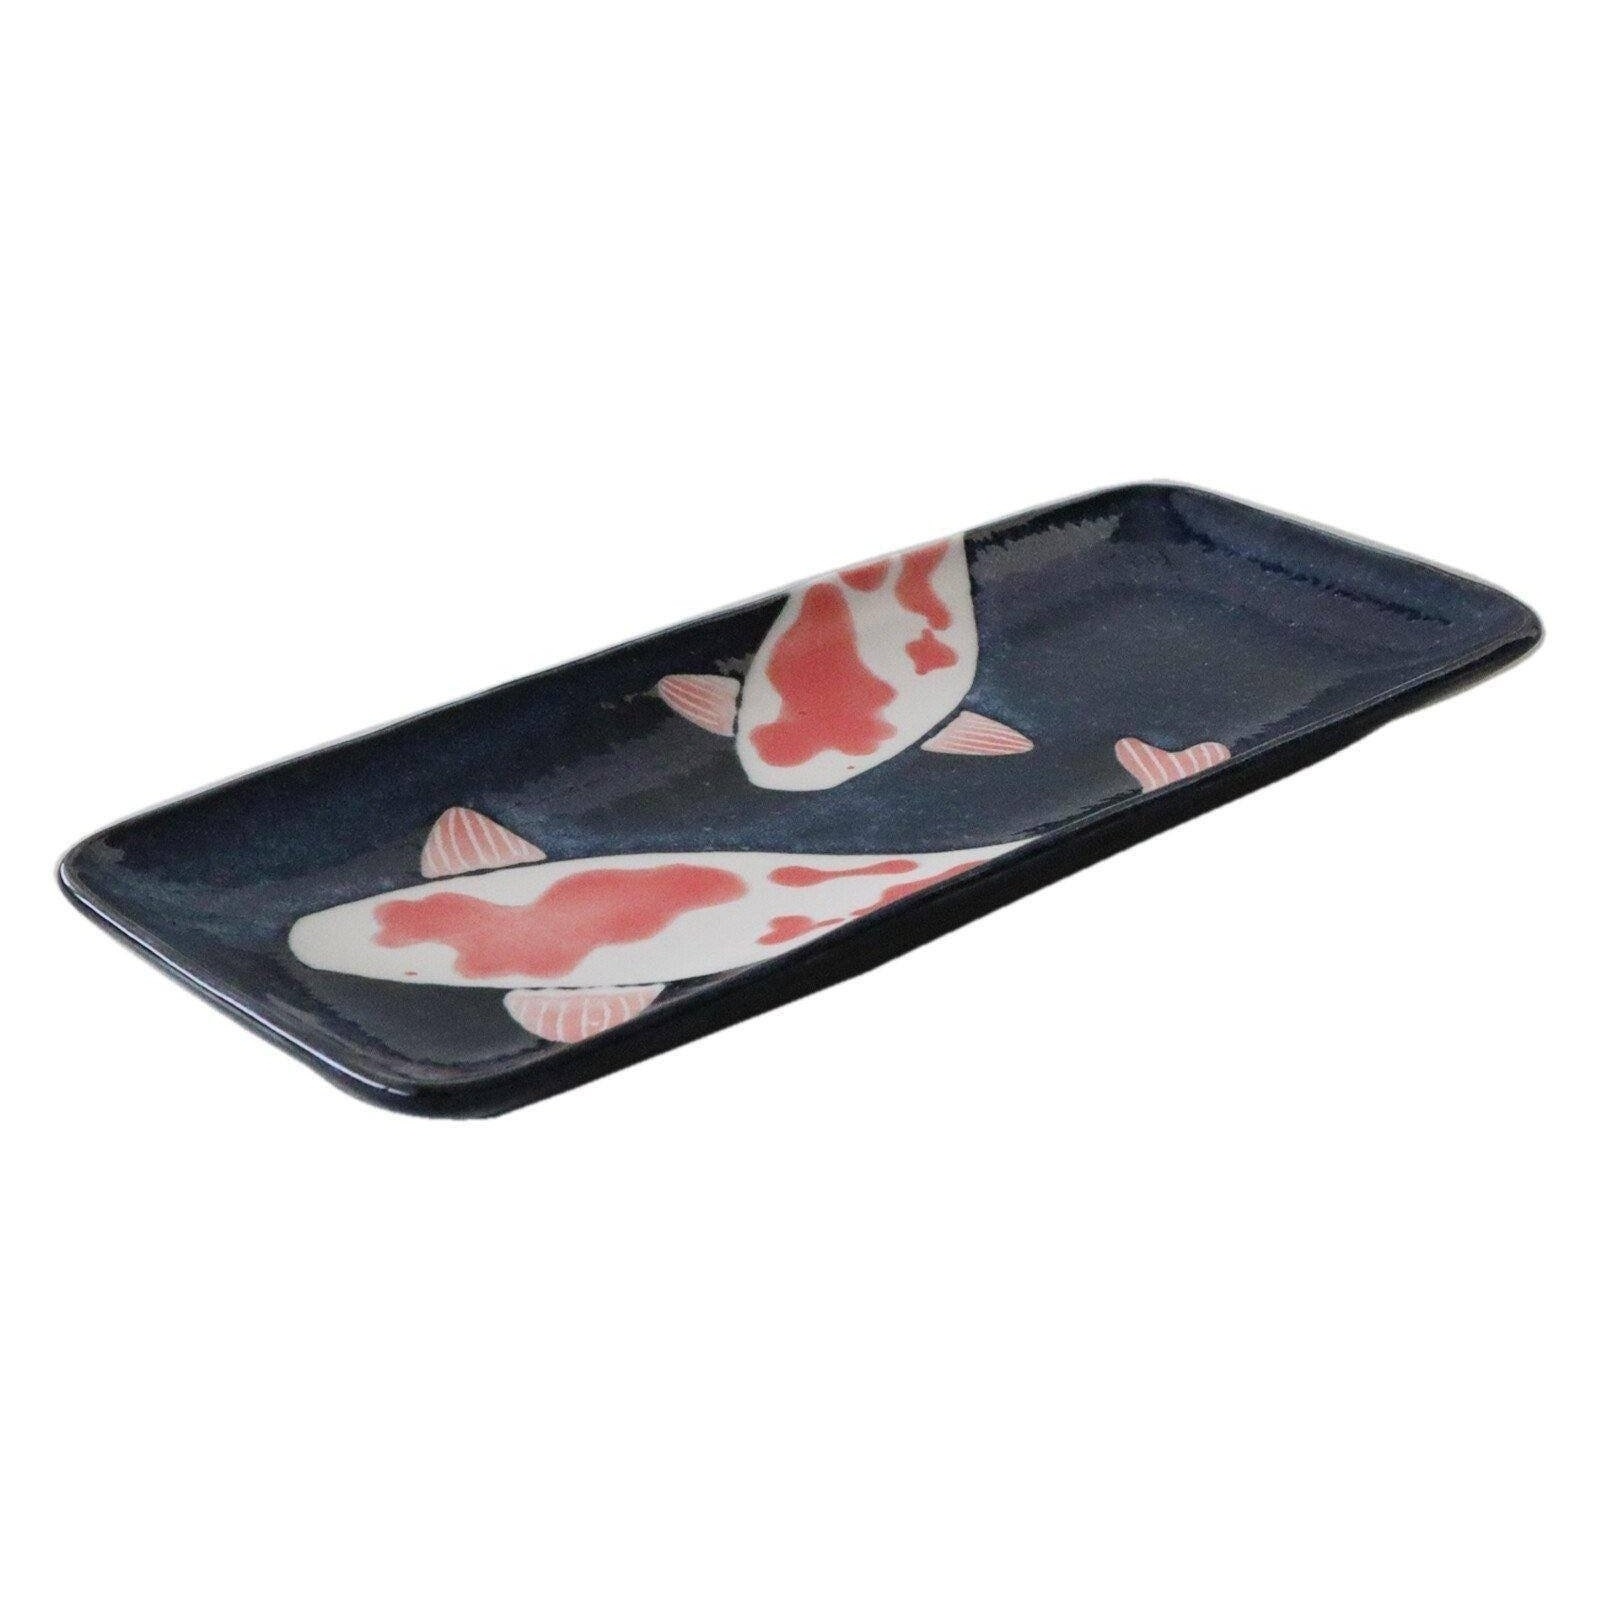
Japanese Koi Fish Rectangular Plate
Brand: Koi
Category: Home & Garden > Kitchen & Dining > Tableware > Serveware > Serving Platters